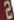
Number: 2